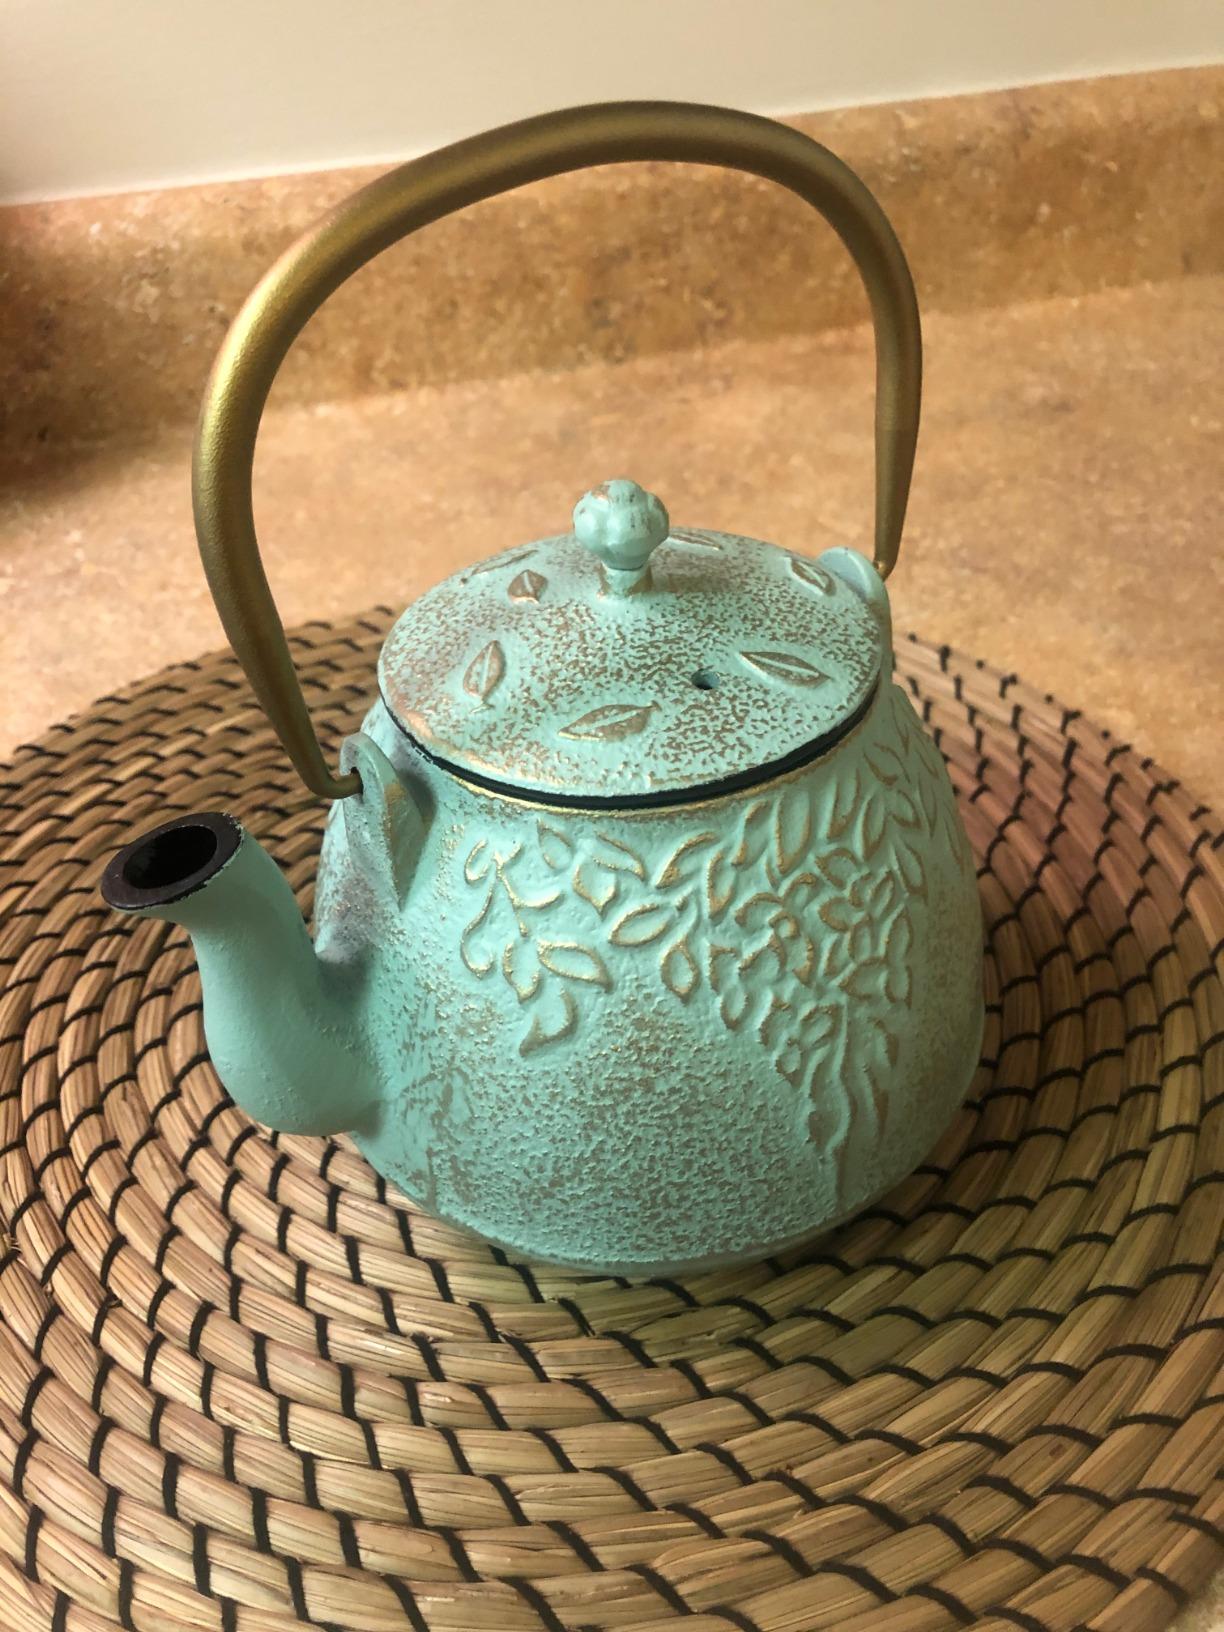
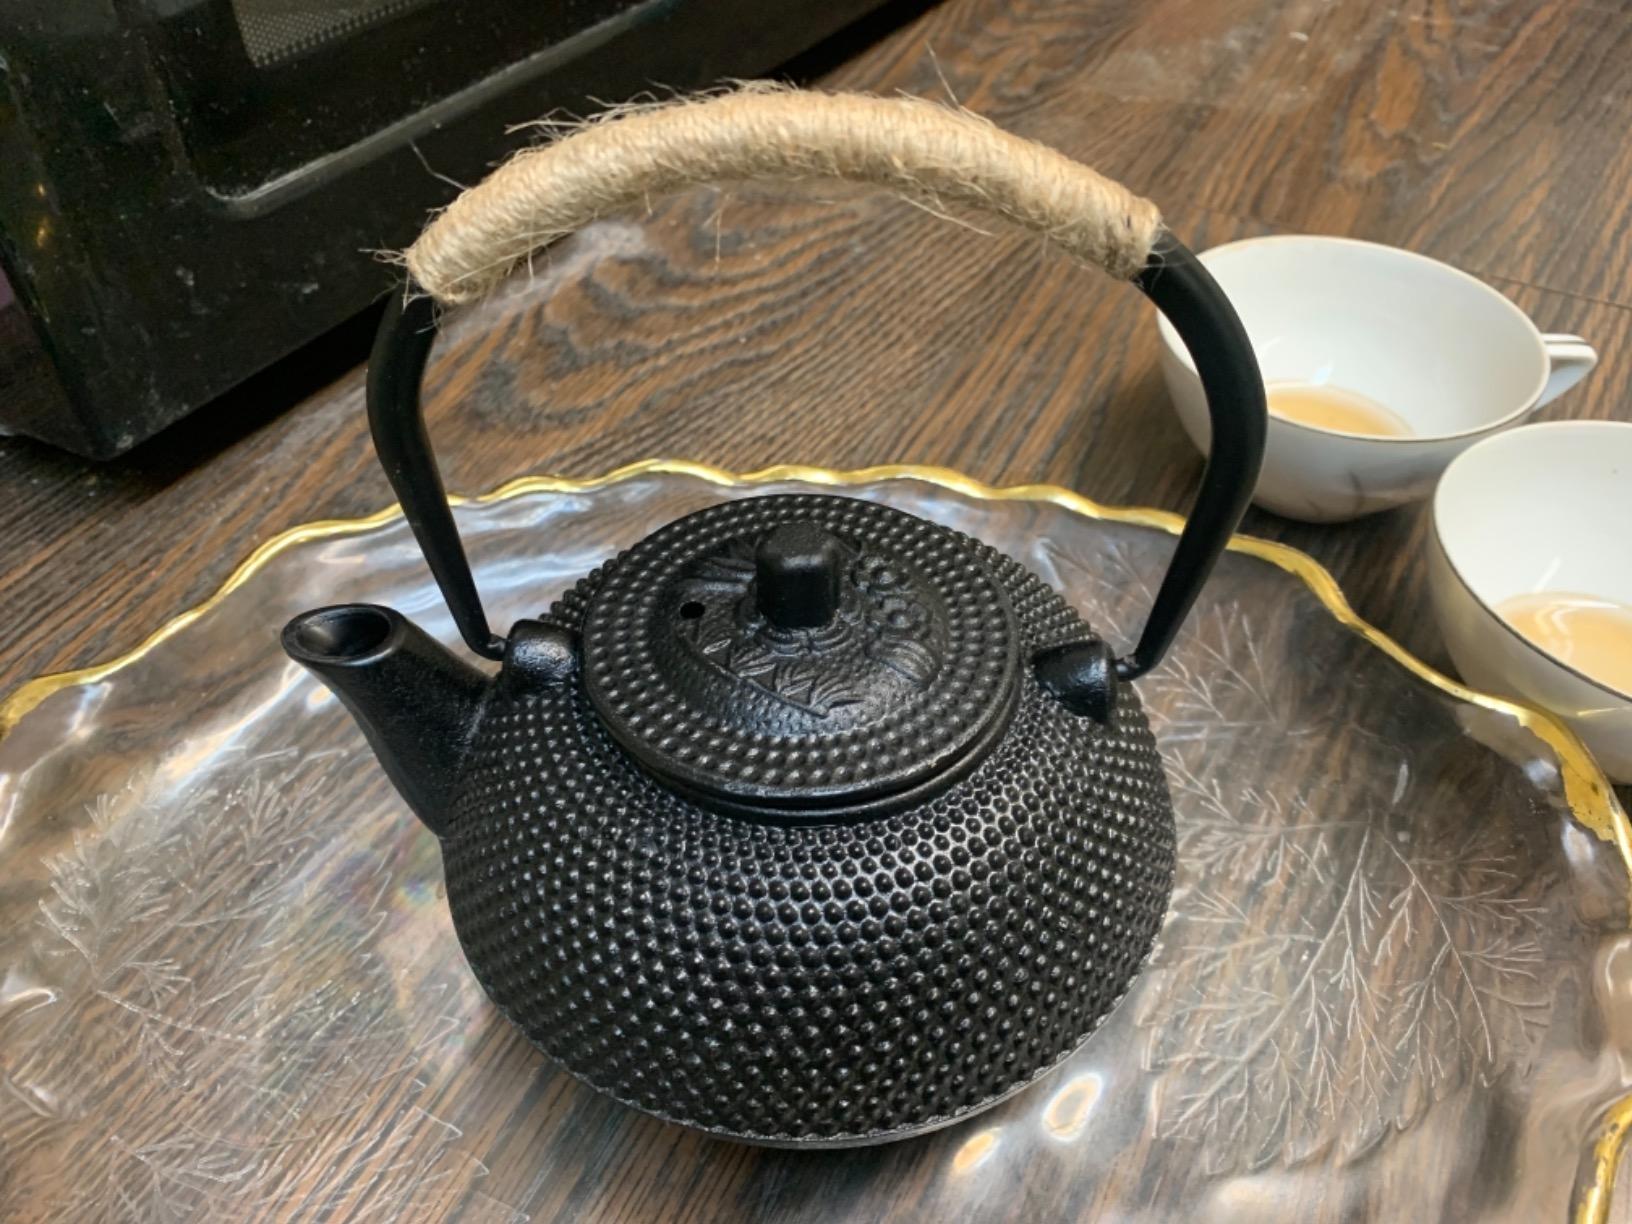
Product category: items_kettle
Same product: no